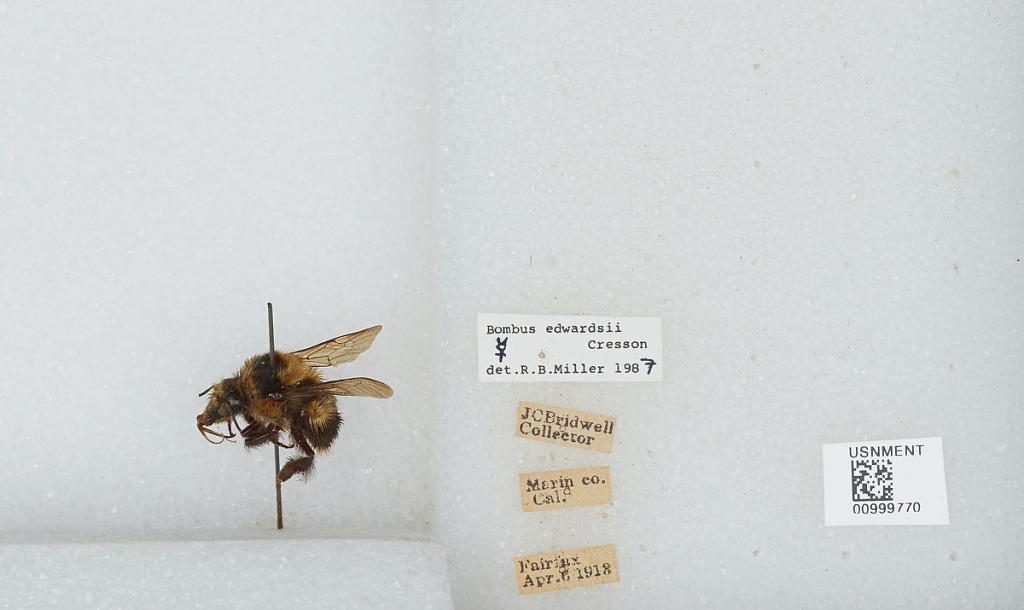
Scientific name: Bombus (Pyrobombus) melanopygus Nylander
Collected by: J. Bridwell
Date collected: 1918-4-6
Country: United States
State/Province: California
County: Marin
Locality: Fairfax
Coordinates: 37.9872, -122.589
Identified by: Miller, R. B.